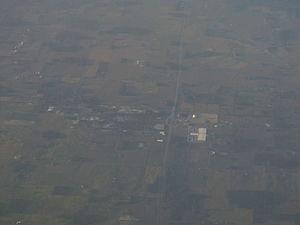
Ashley est une municipalité américaine située dans les comtés de DeKalb et de de Steuben en Indiana.